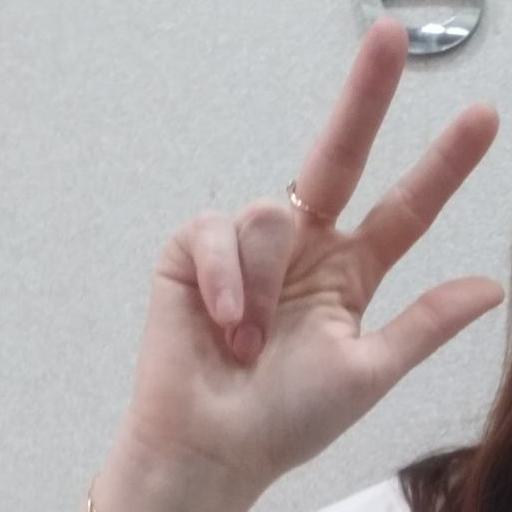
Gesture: three2